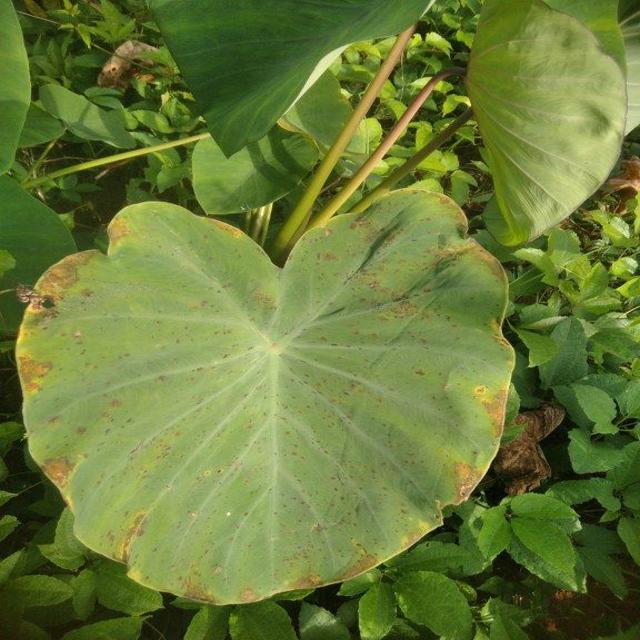
Label: Mid_Blight